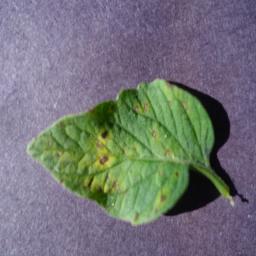
Label: Tomato___Septoria_leaf_spot